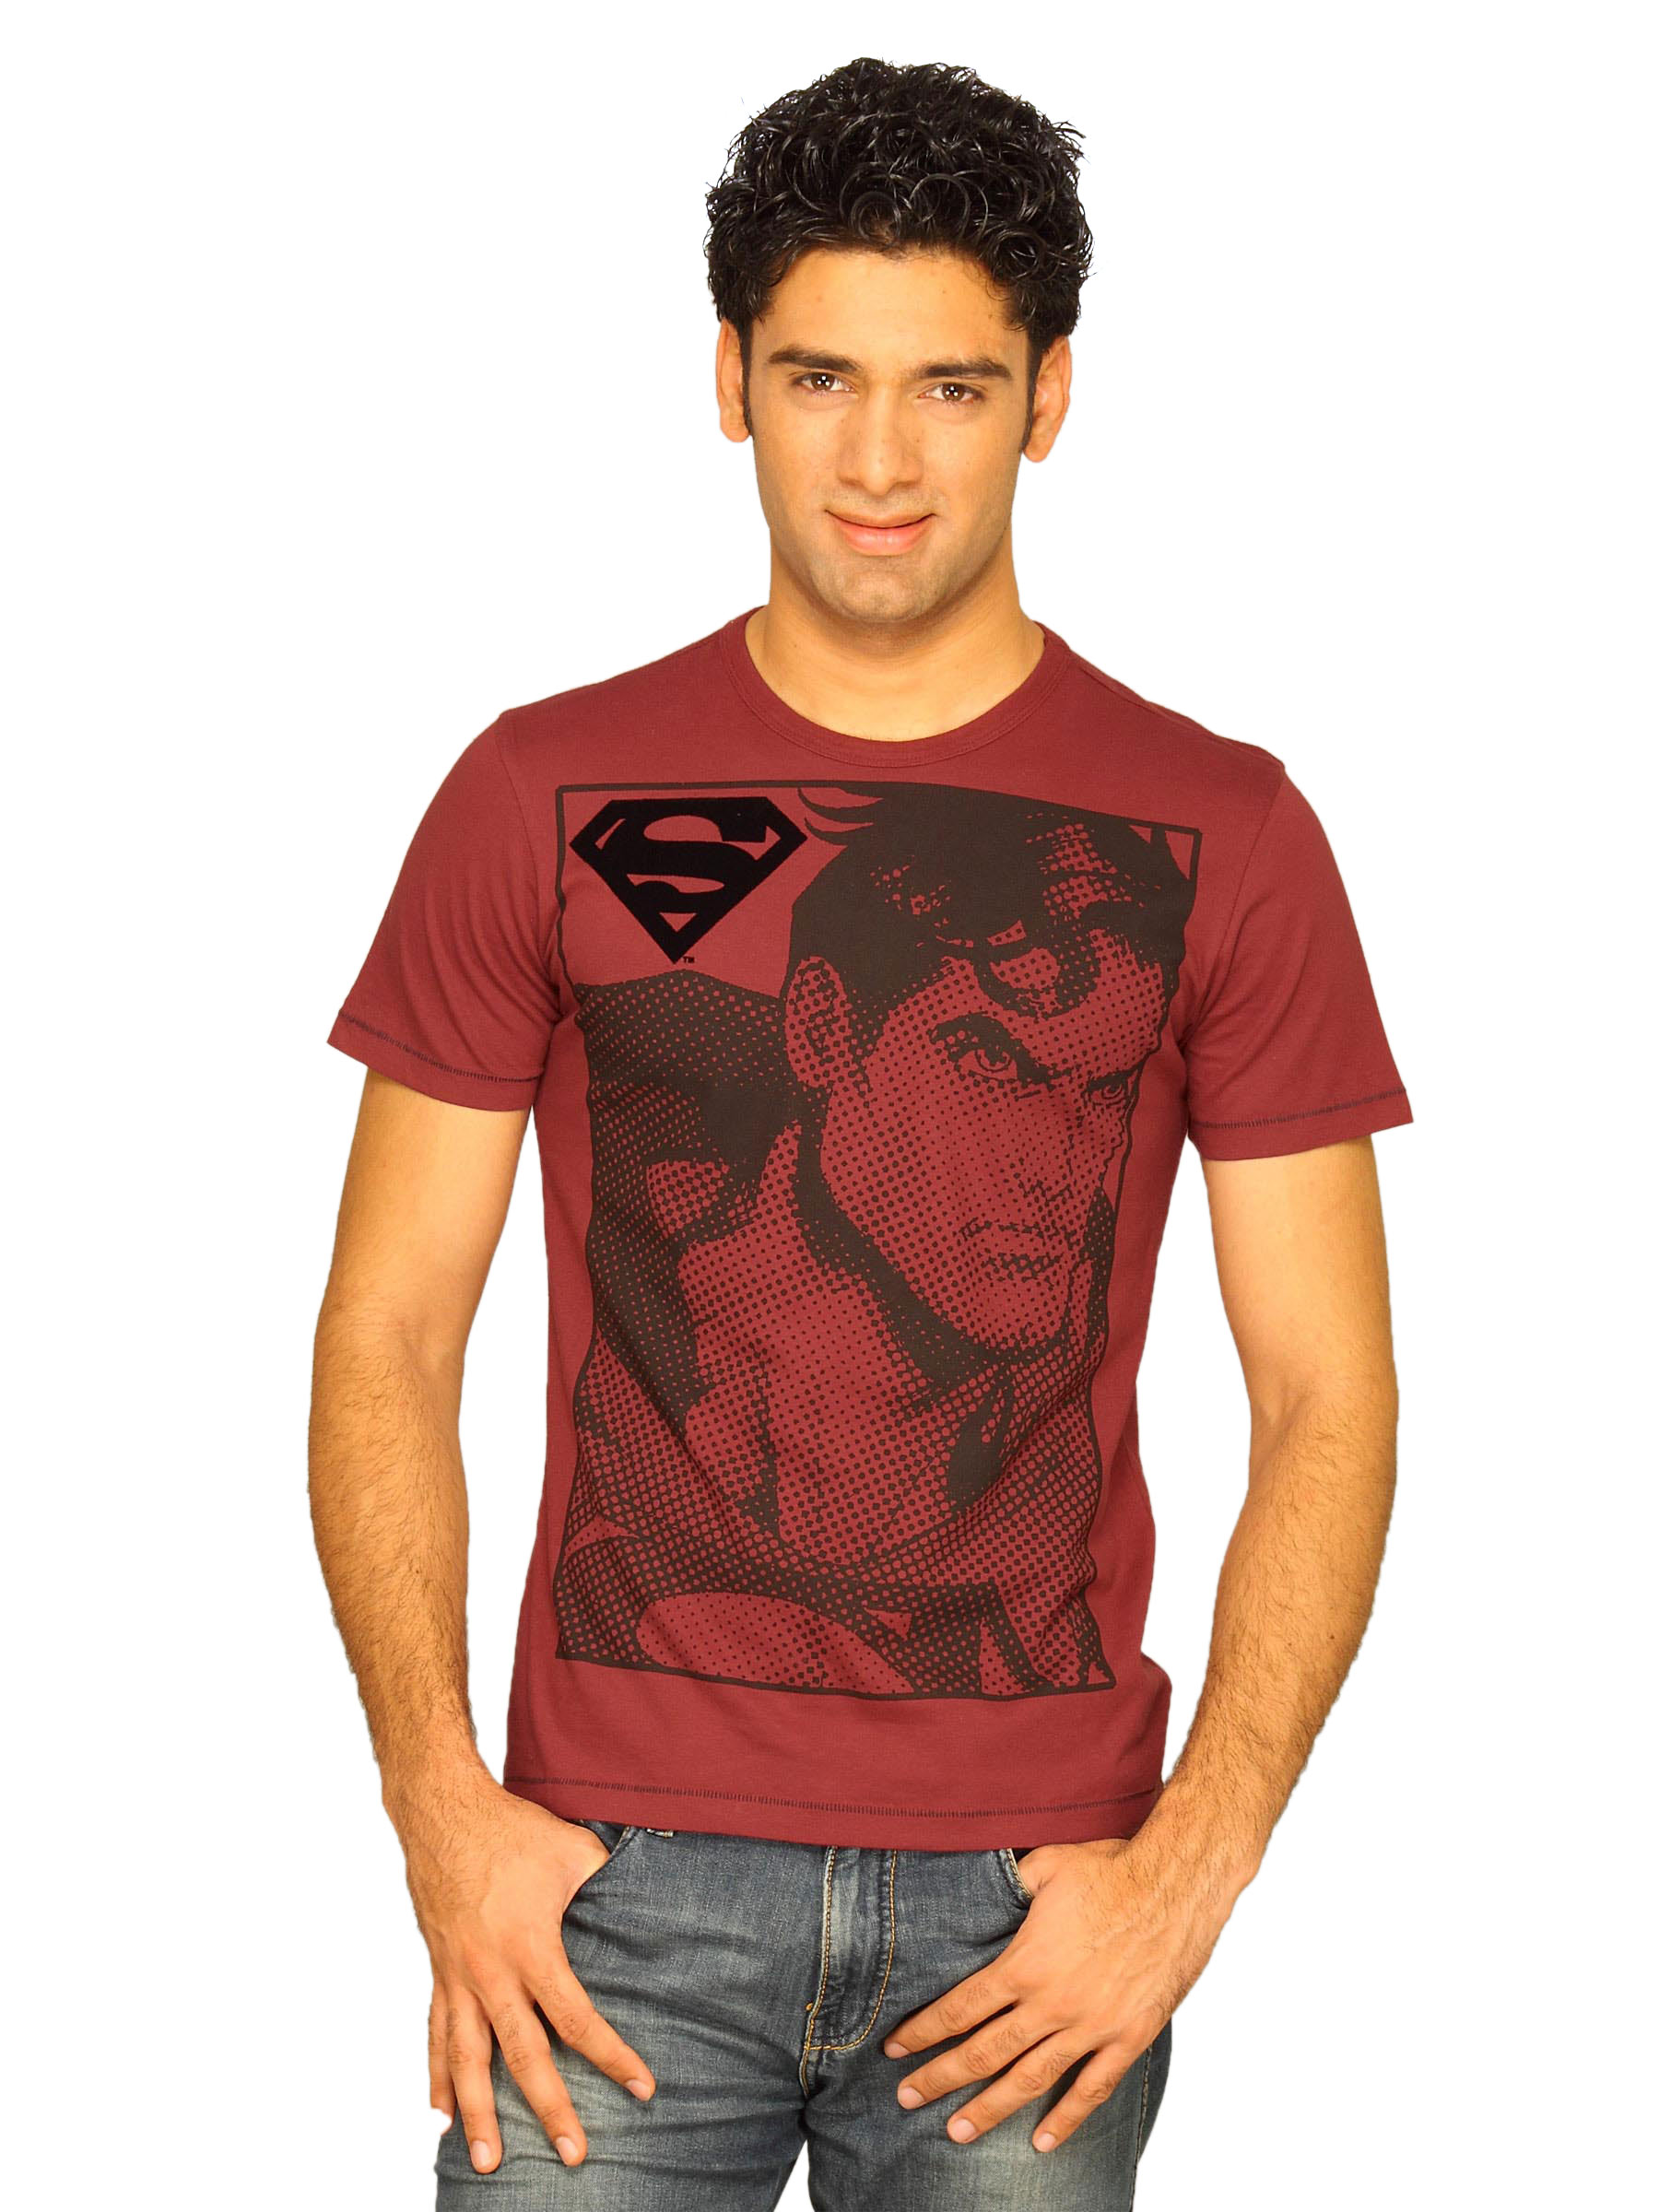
Superman Men's Dont Art Me Dark Red T-shirt
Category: Apparel / Topwear / Tshirts
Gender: Men
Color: Red
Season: Summer 2011
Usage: Casual